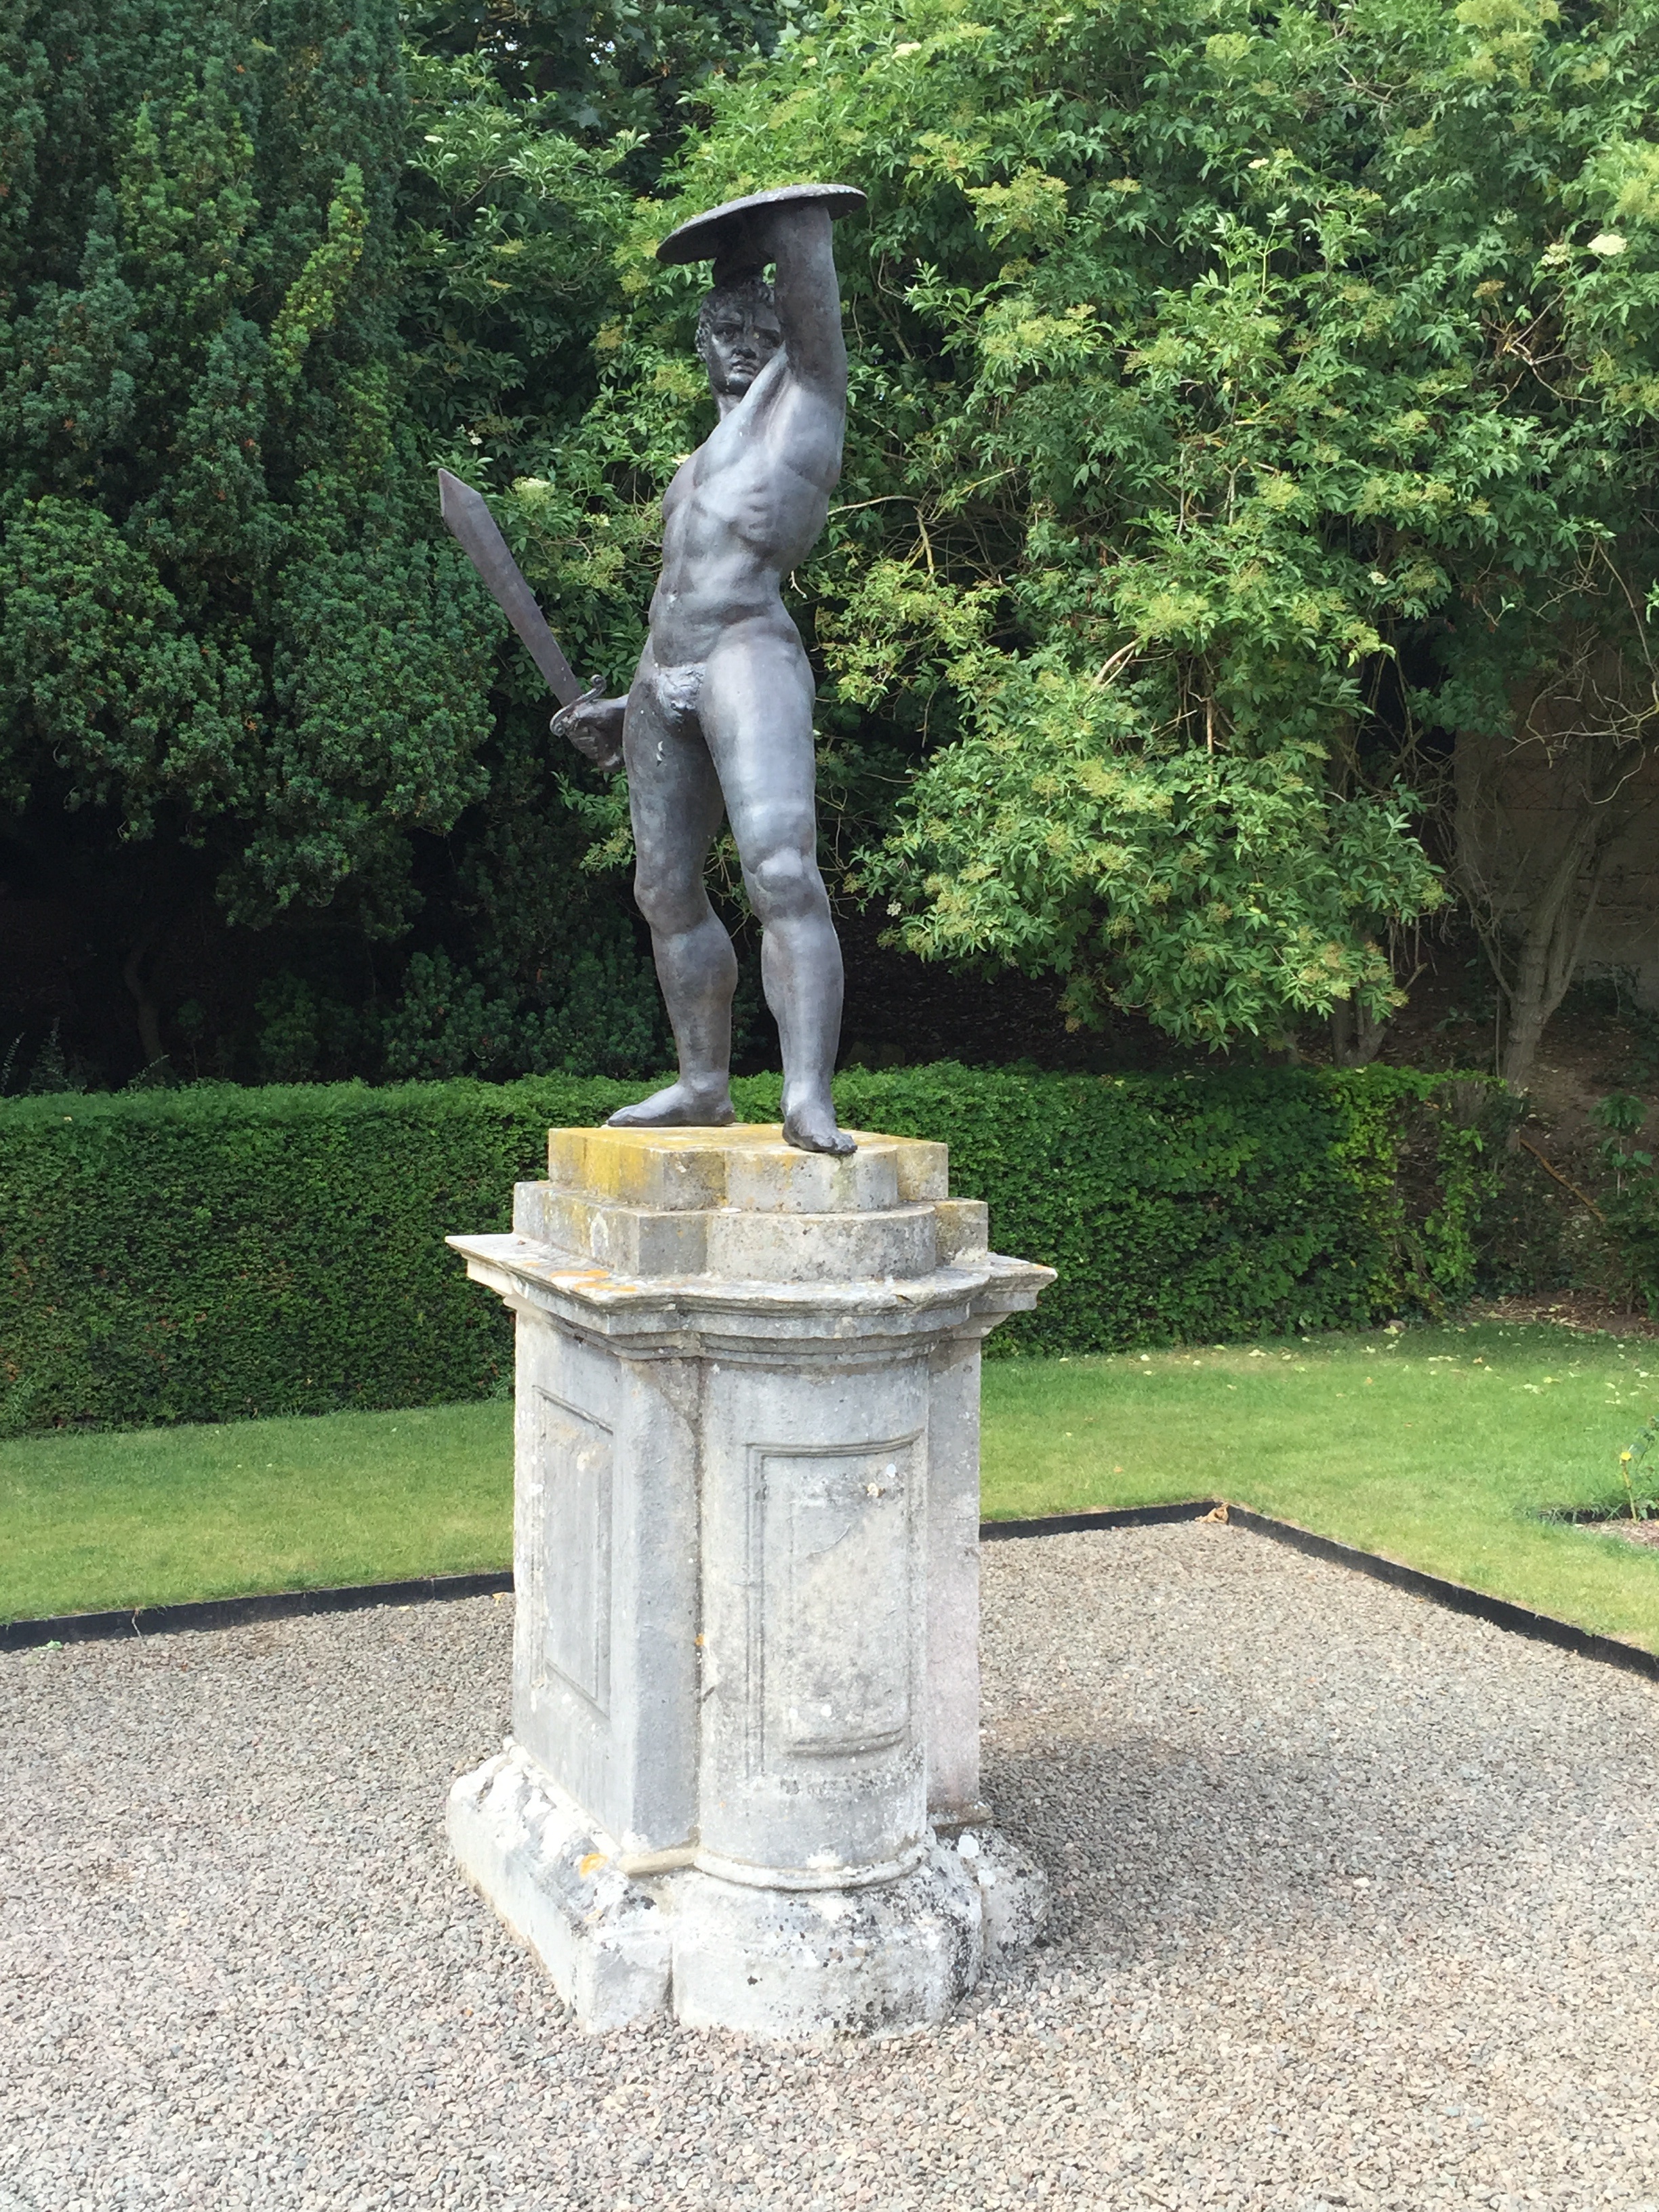
tree, grass, palace, monument, male, statue, park, garden, artwork, uk, england, sculpture, memorial, terrace, gardens, blenheim, woodstock, thrower, classical sculpture